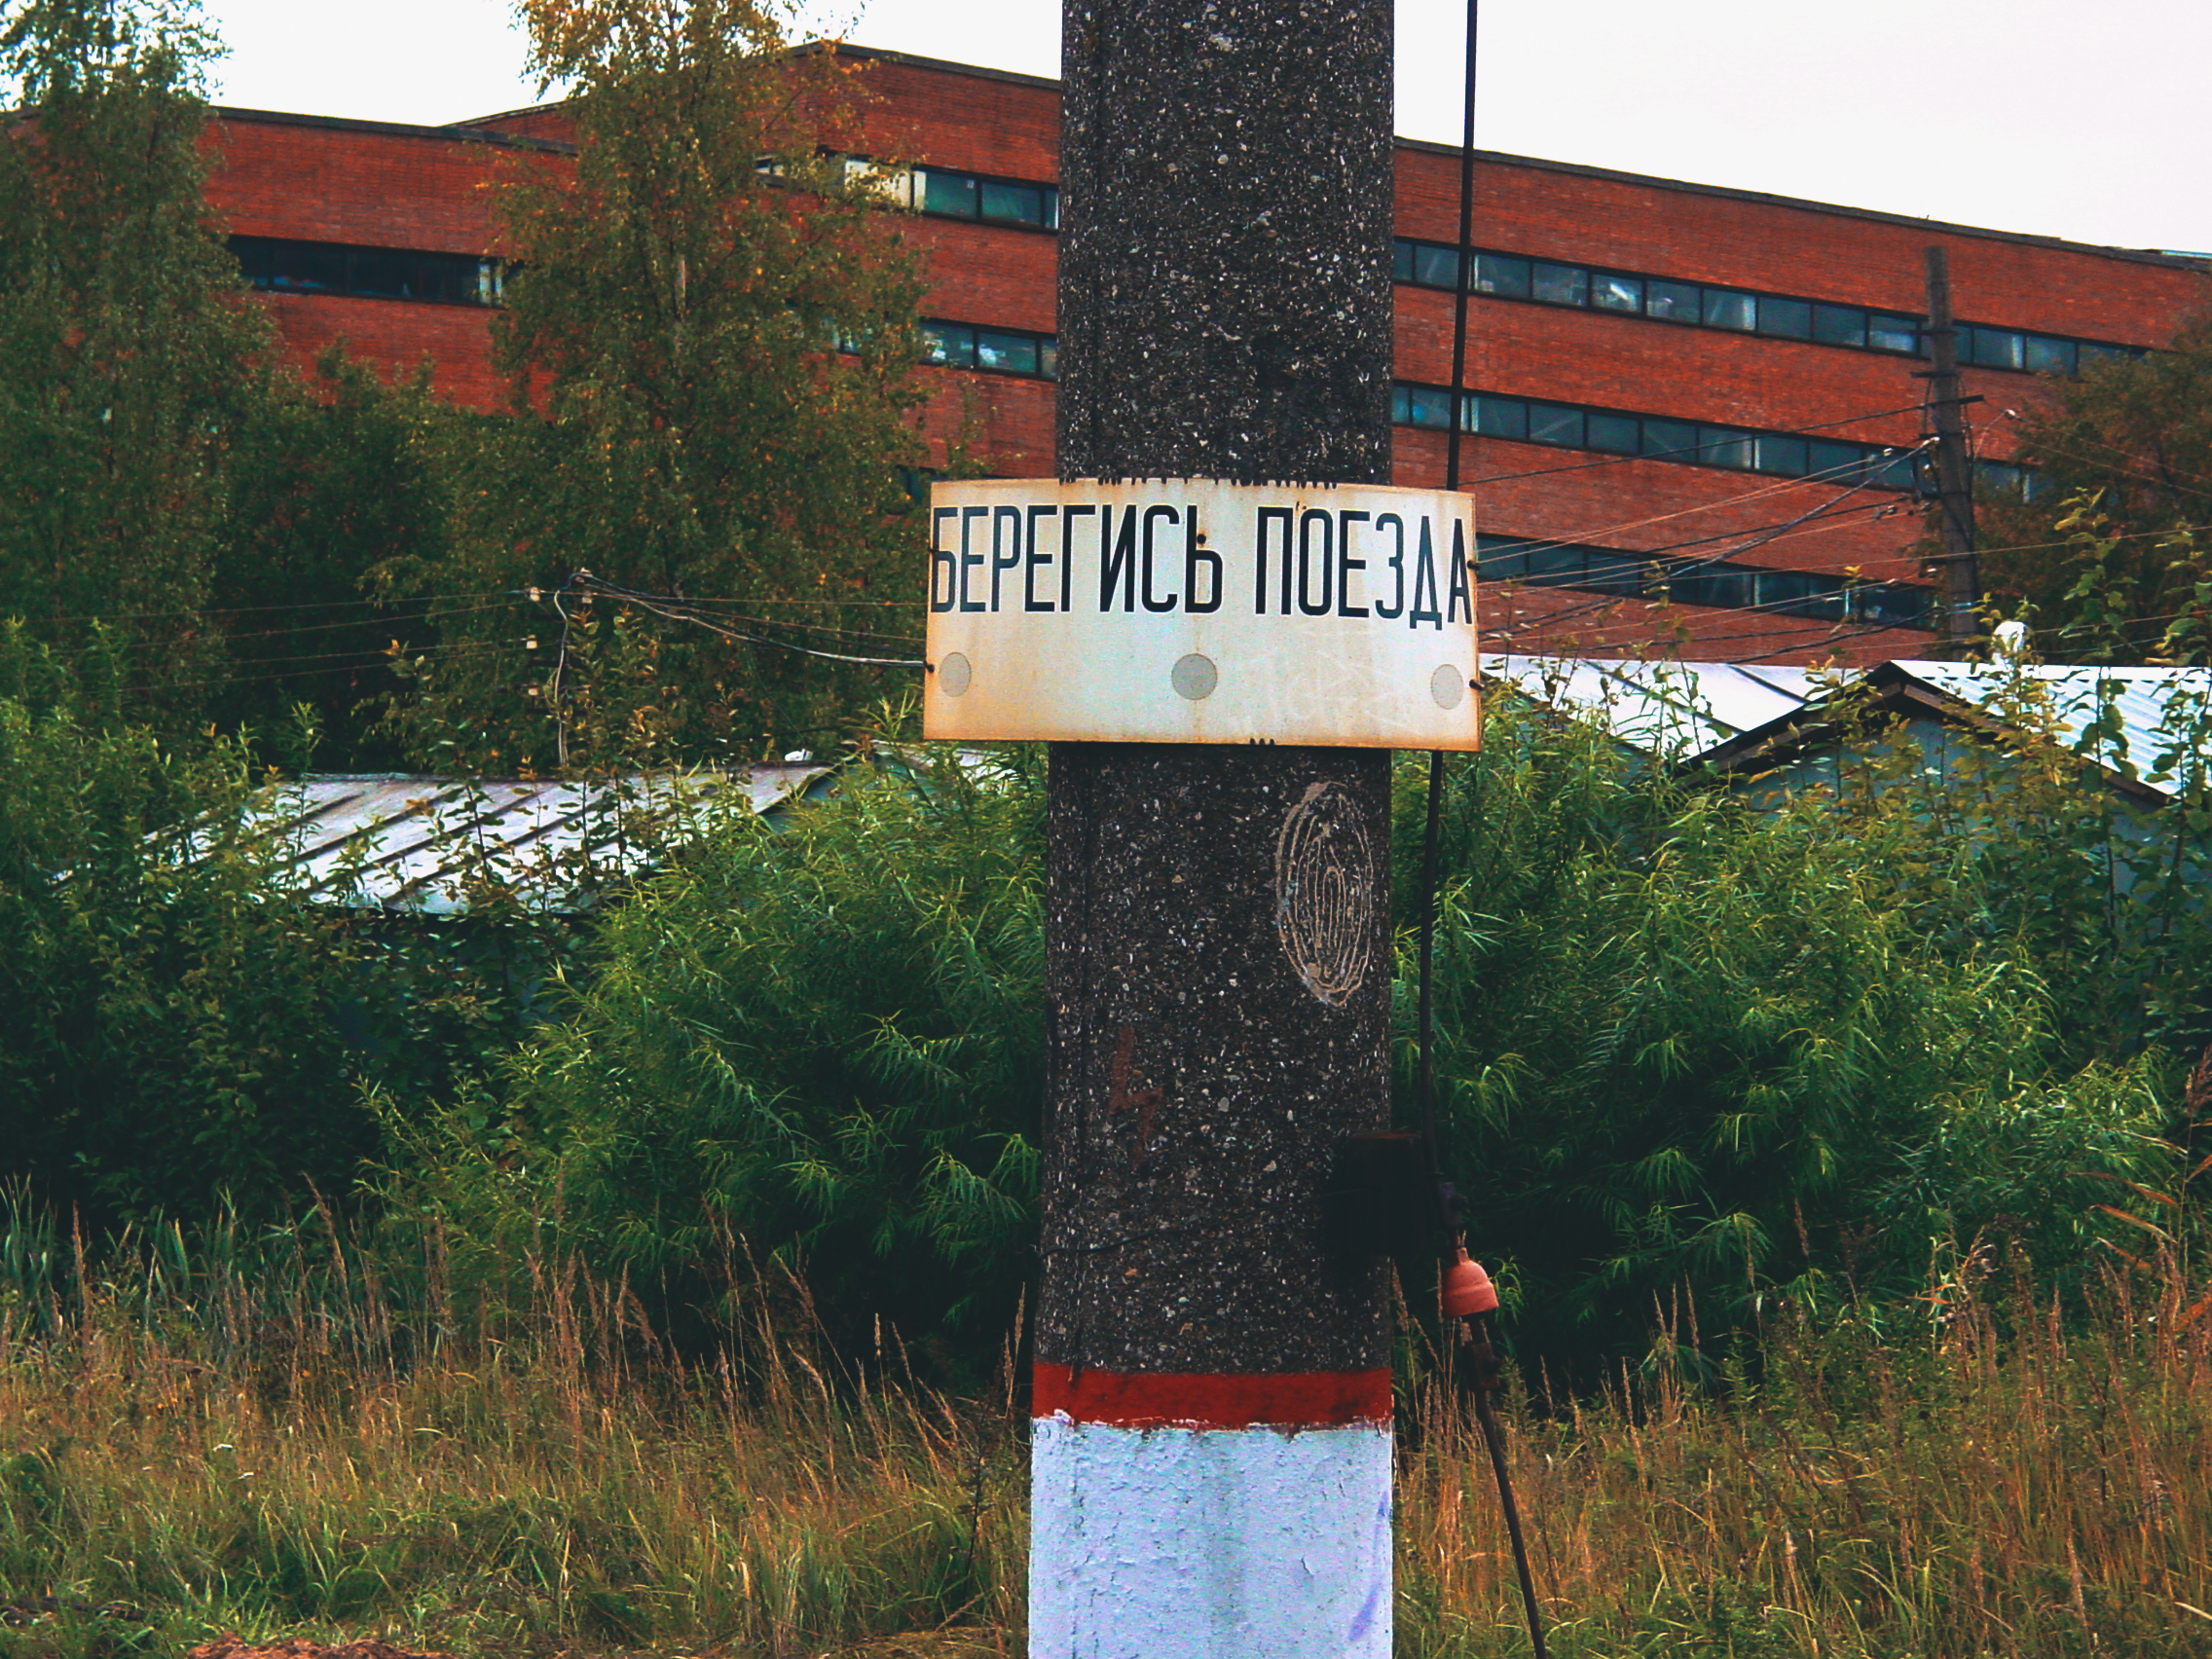
images, plant, property, natural landscape, land lot, tree, grass, landscape, morning, groundcover, rural area, traffic sign, font, shrub, wood, road, signage, street sign, sky, sign, nature reserve, grassland, prairie, pole, rectangle, public utility, building, city, commemorative plaque, number, transport, winter